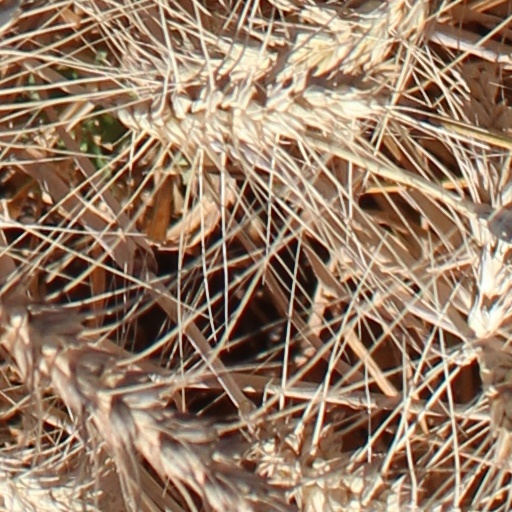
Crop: wheat